Queen Elizabeth 2

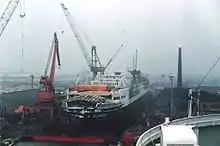
"Queen Elizabeth 2" being re-engined at Bremerhaven, November 1986

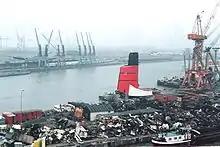
"Queen Elizabeth 2" ' s original funnel, removed while being re-engined; some of its panels were recycled to create QE2's new funnel. Her old fixed-pitch propellers are visible in the lower left of the photo.

"Queen Elizabeth 2" was originally fitted out with a steam turbine propulsion system using three Foster Wheeler E.S.D II boilers, which provided steam for the two Brown-Parsons turbines. The turbines were rated with a maximum power output figure of (normally operating at ) and coupled via double-reduction gearing to two six-bladed fixed-pitch propellers.